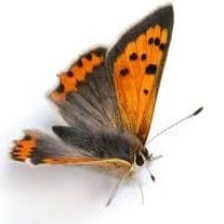
Species: PURPLISH COPPER
Butterfly family (ImageNet category): lycaenid_butterfly